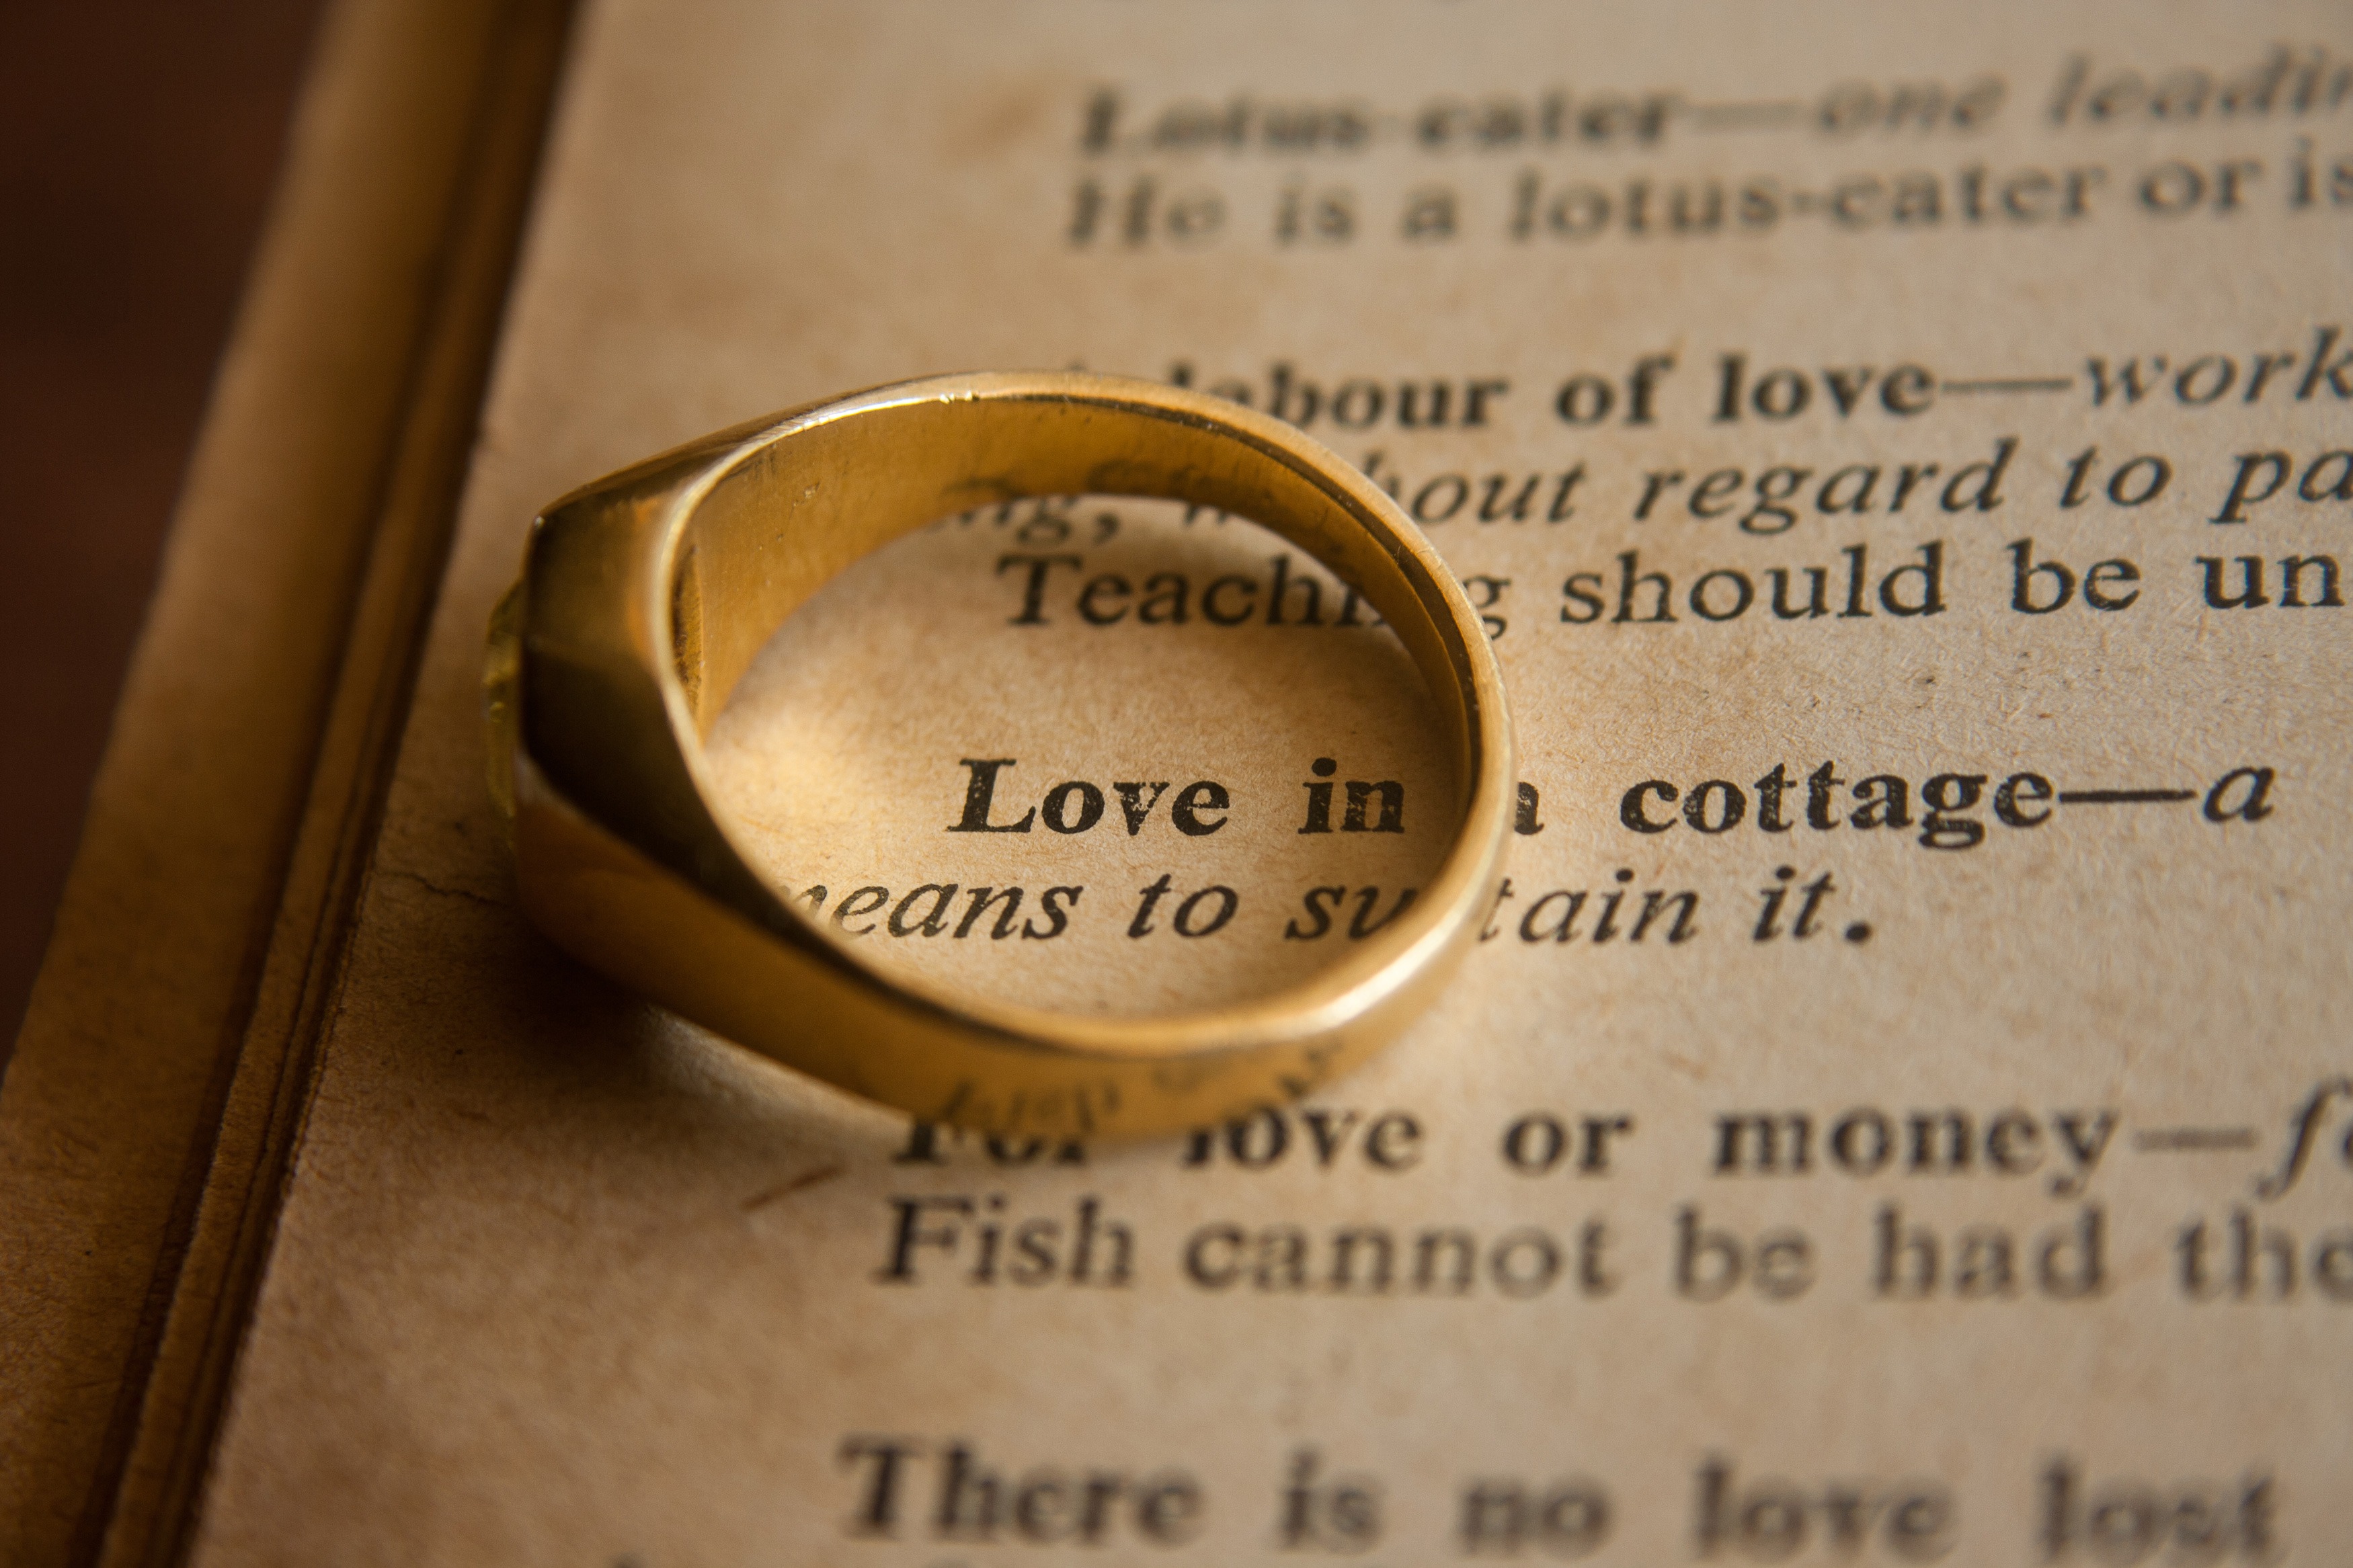
writing, book, ring, love, romance, marriage, page, label, brand, text, eye, words, skin, expression, organ, emotion